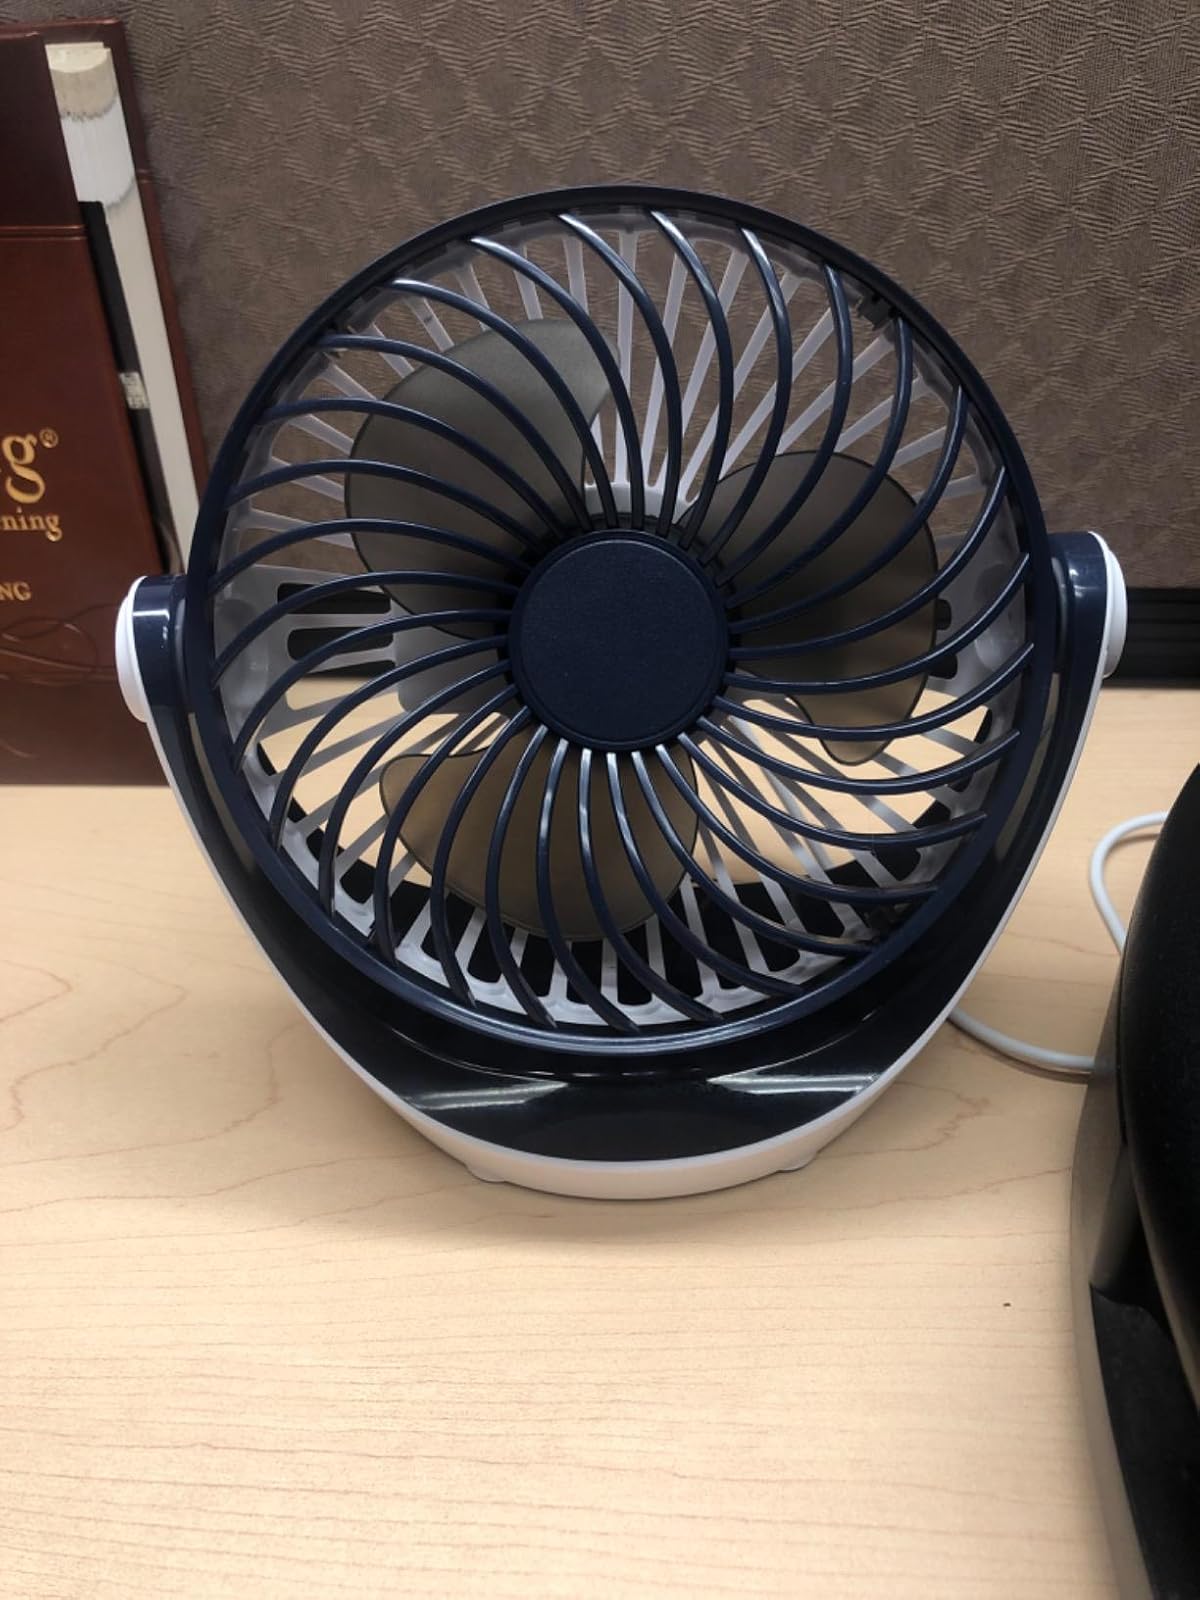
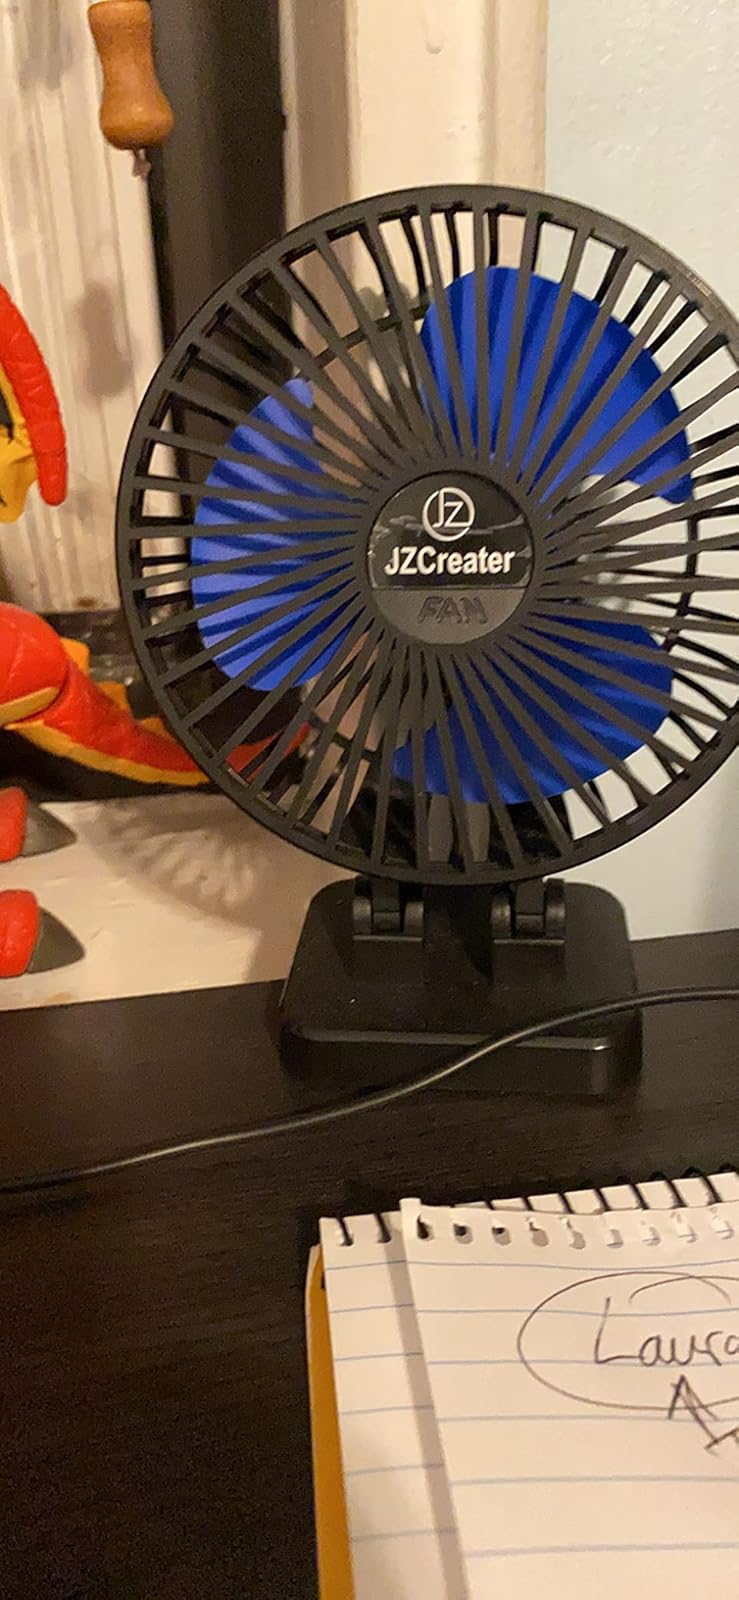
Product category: fan
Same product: no